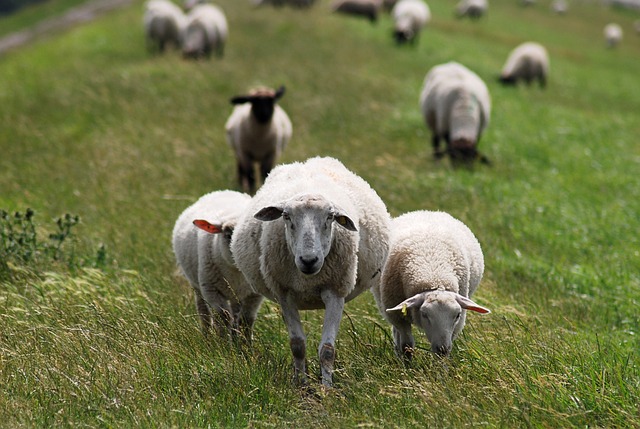
Label: sheep